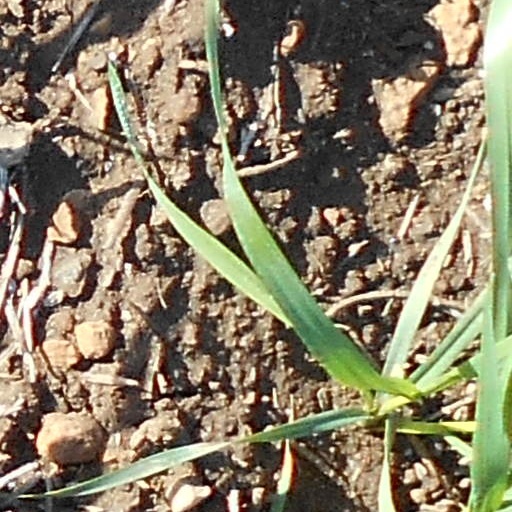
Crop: wheat